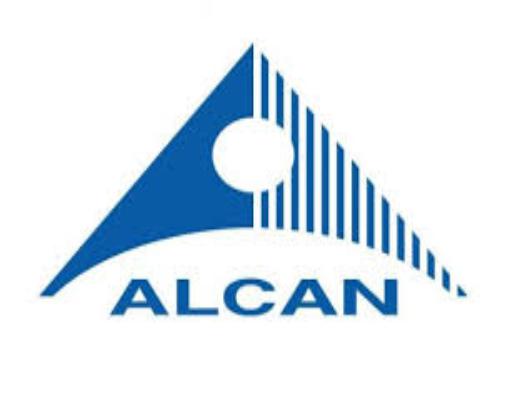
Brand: alcan
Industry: Sports